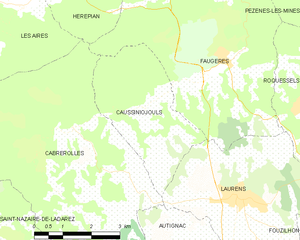
Carte de la commune française de code INSEE 34062 - Caussiniojouls
Caussiniojouls est une commune française située dans le département de l'Hérault en région Occitanie.